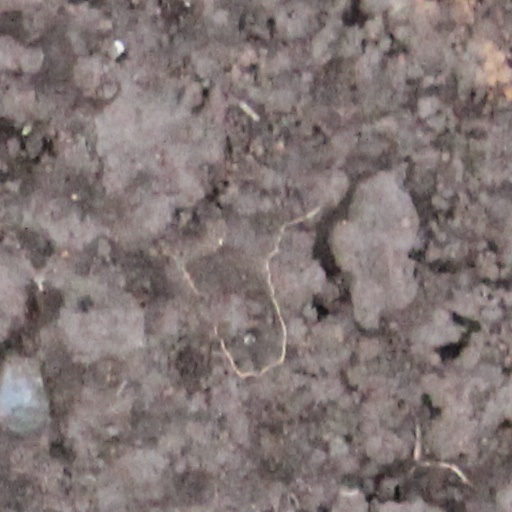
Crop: wheat